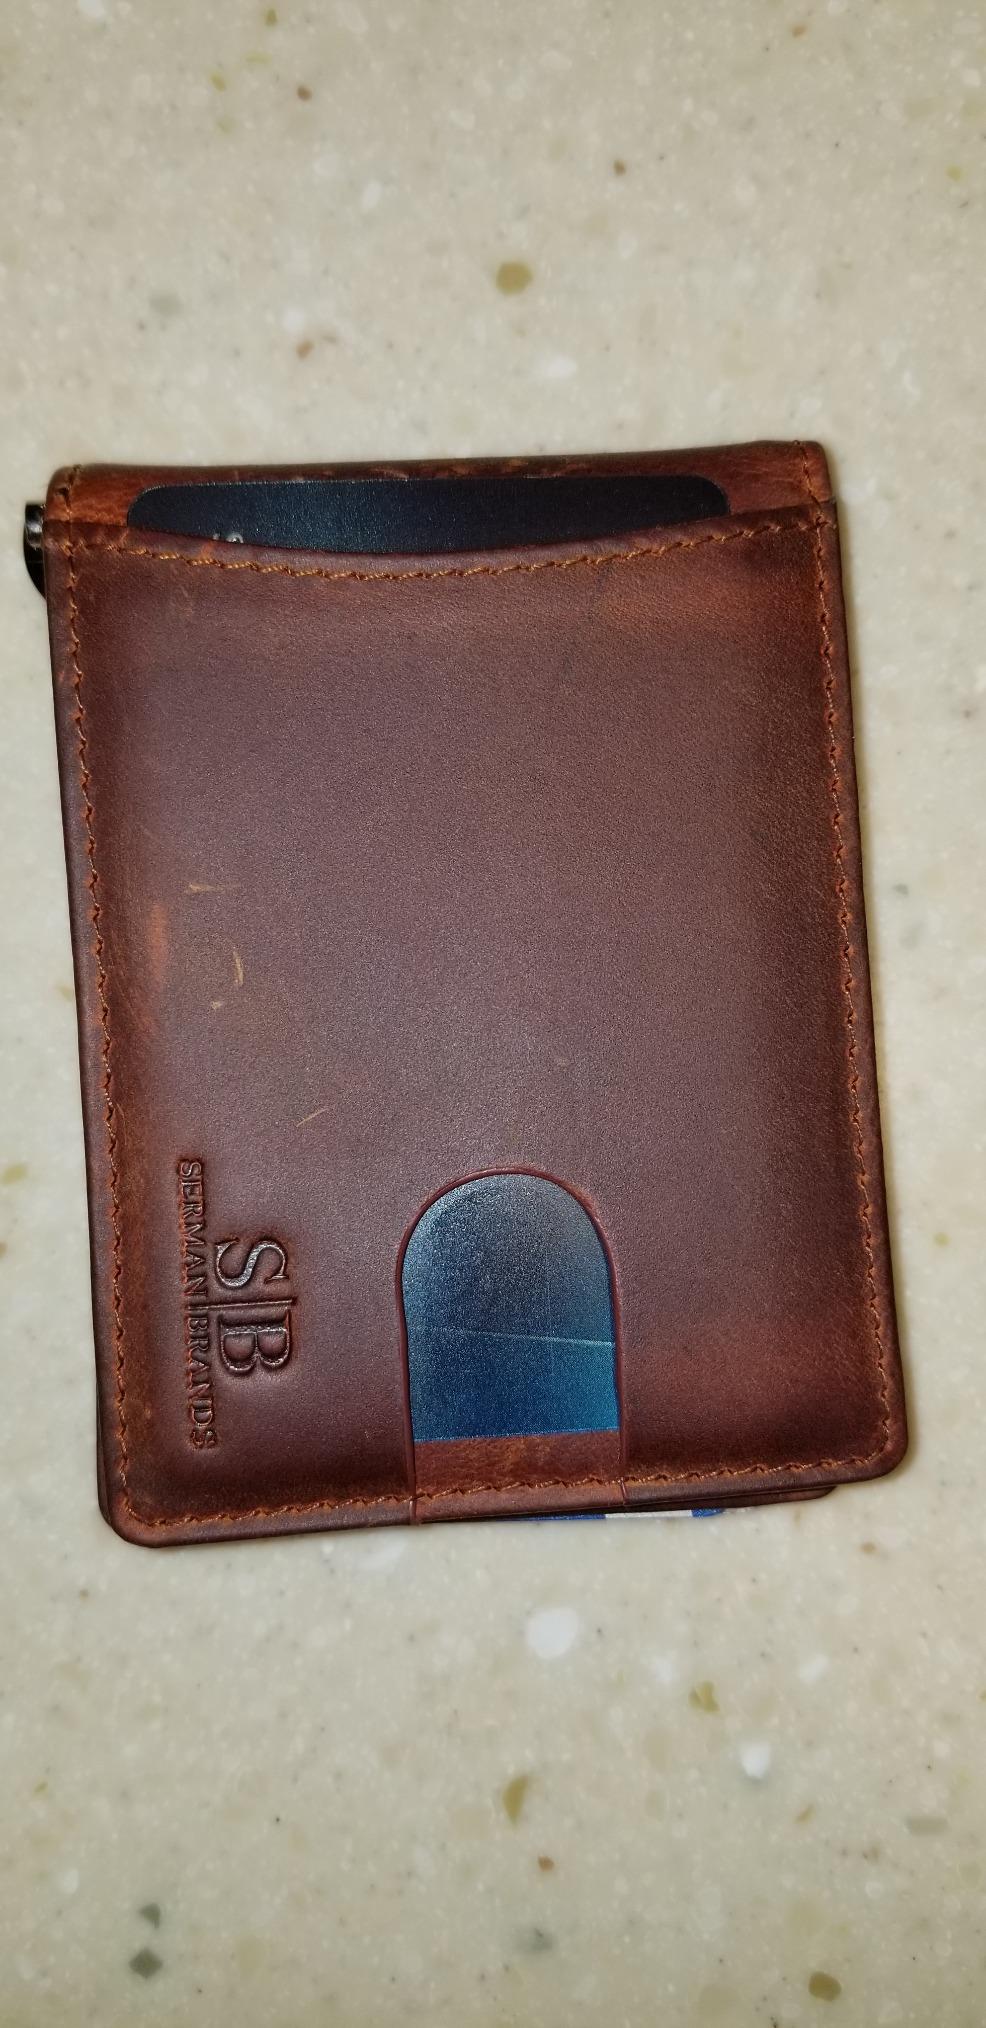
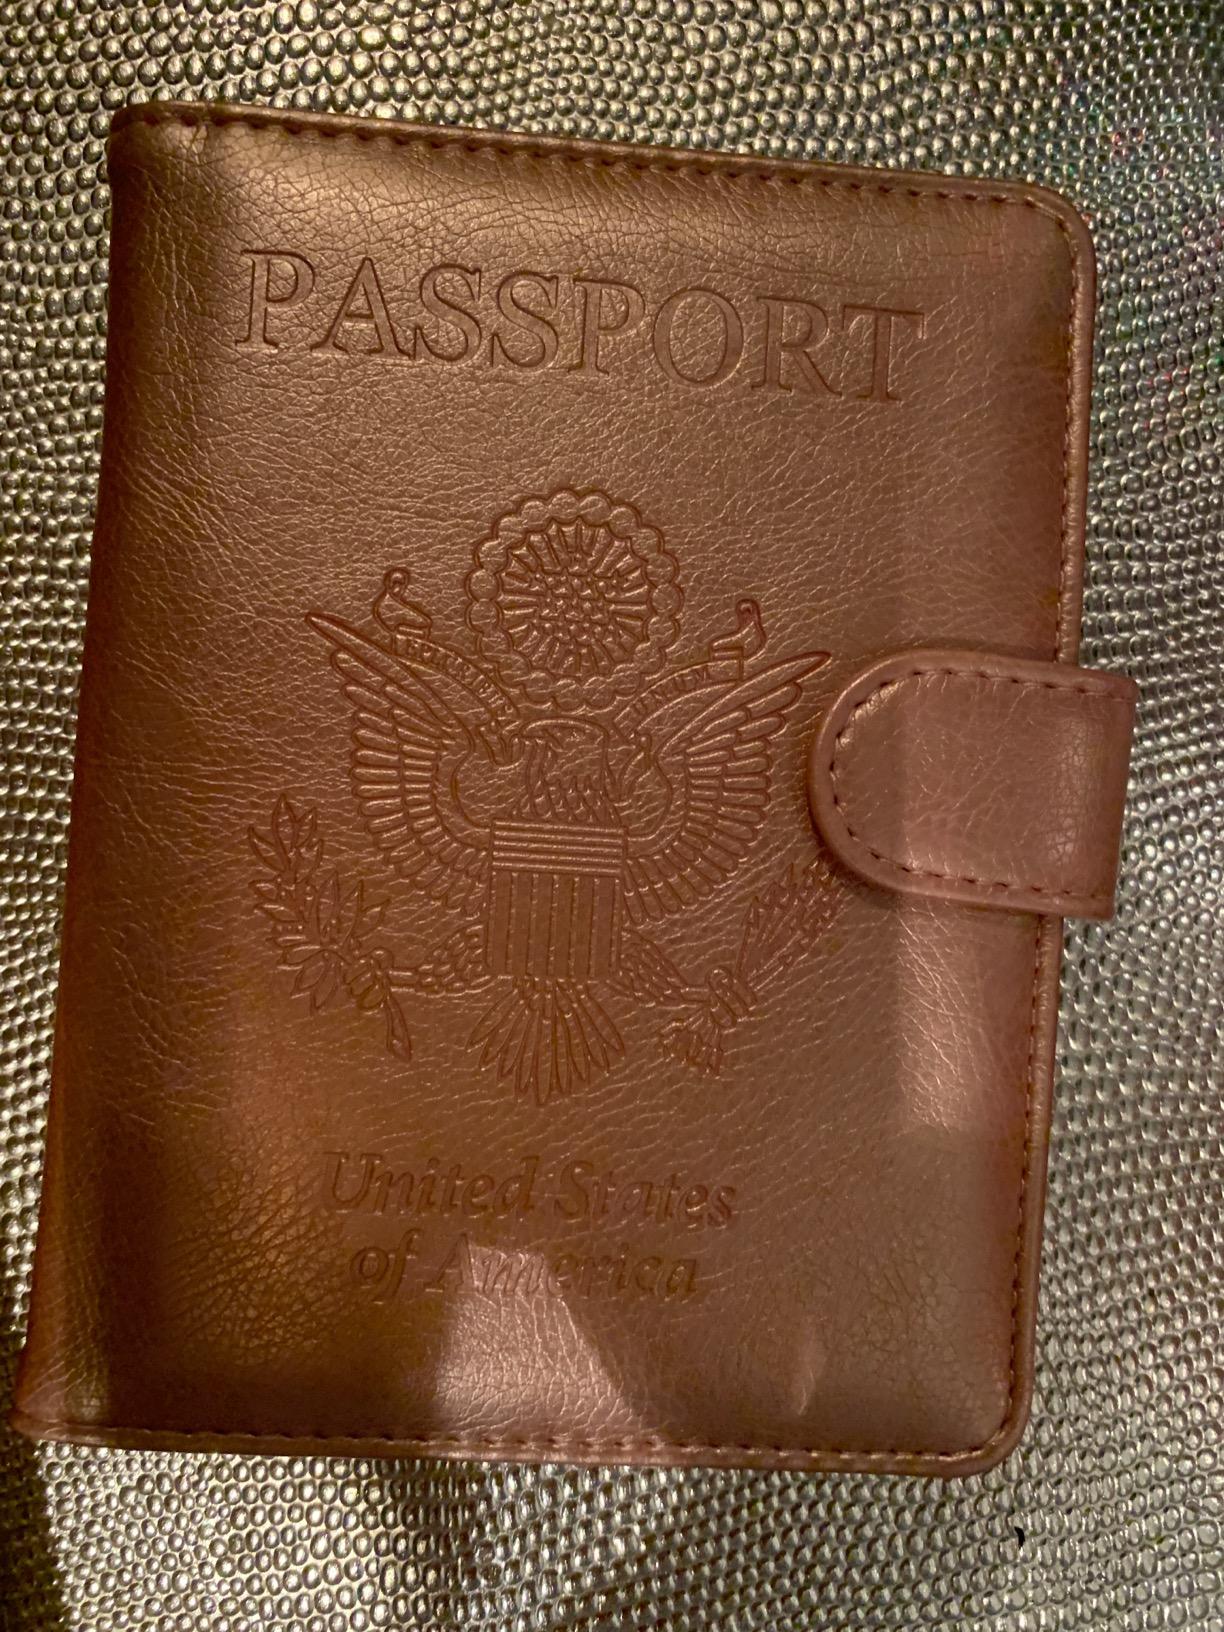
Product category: accessories_wallet
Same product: no